Wallace Beery

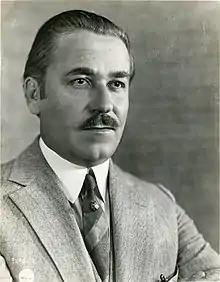
Brother Noah Beery in 1925

Many of Beery's colleagues considered him to be misanthropic and difficult to work with. Robert Young described Beery as a "shitty person". On set, he often never bothered to learn his lines and instead chose to take from other actors' characters and then resent it when his theft was pointed out. When prompting for another actor's close-up, Beery would read the wrong lines, making it harder for his co-stars to meet their marks. Beery was "loathed by everybody, and happily oblivious."